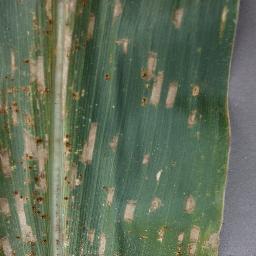
Label: Corn_(Maize)___Gray_Leaf_Spot_(Cercospora)